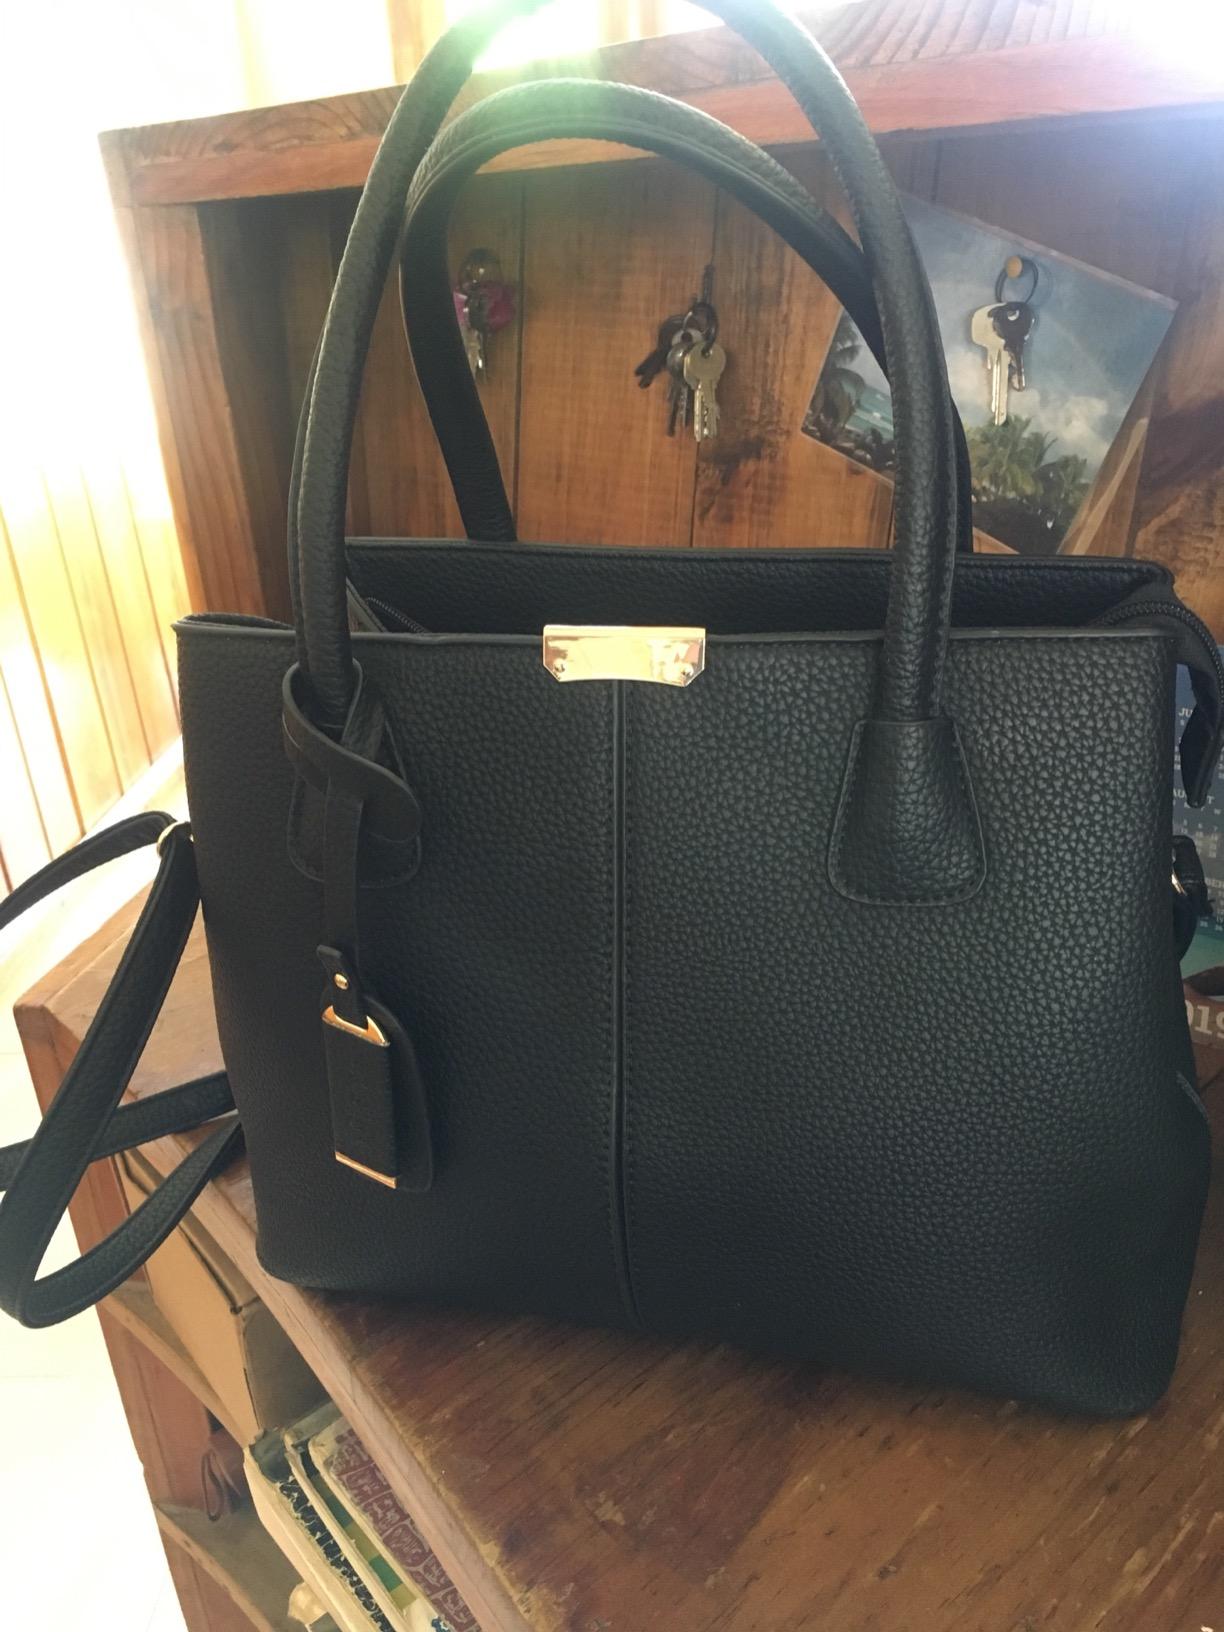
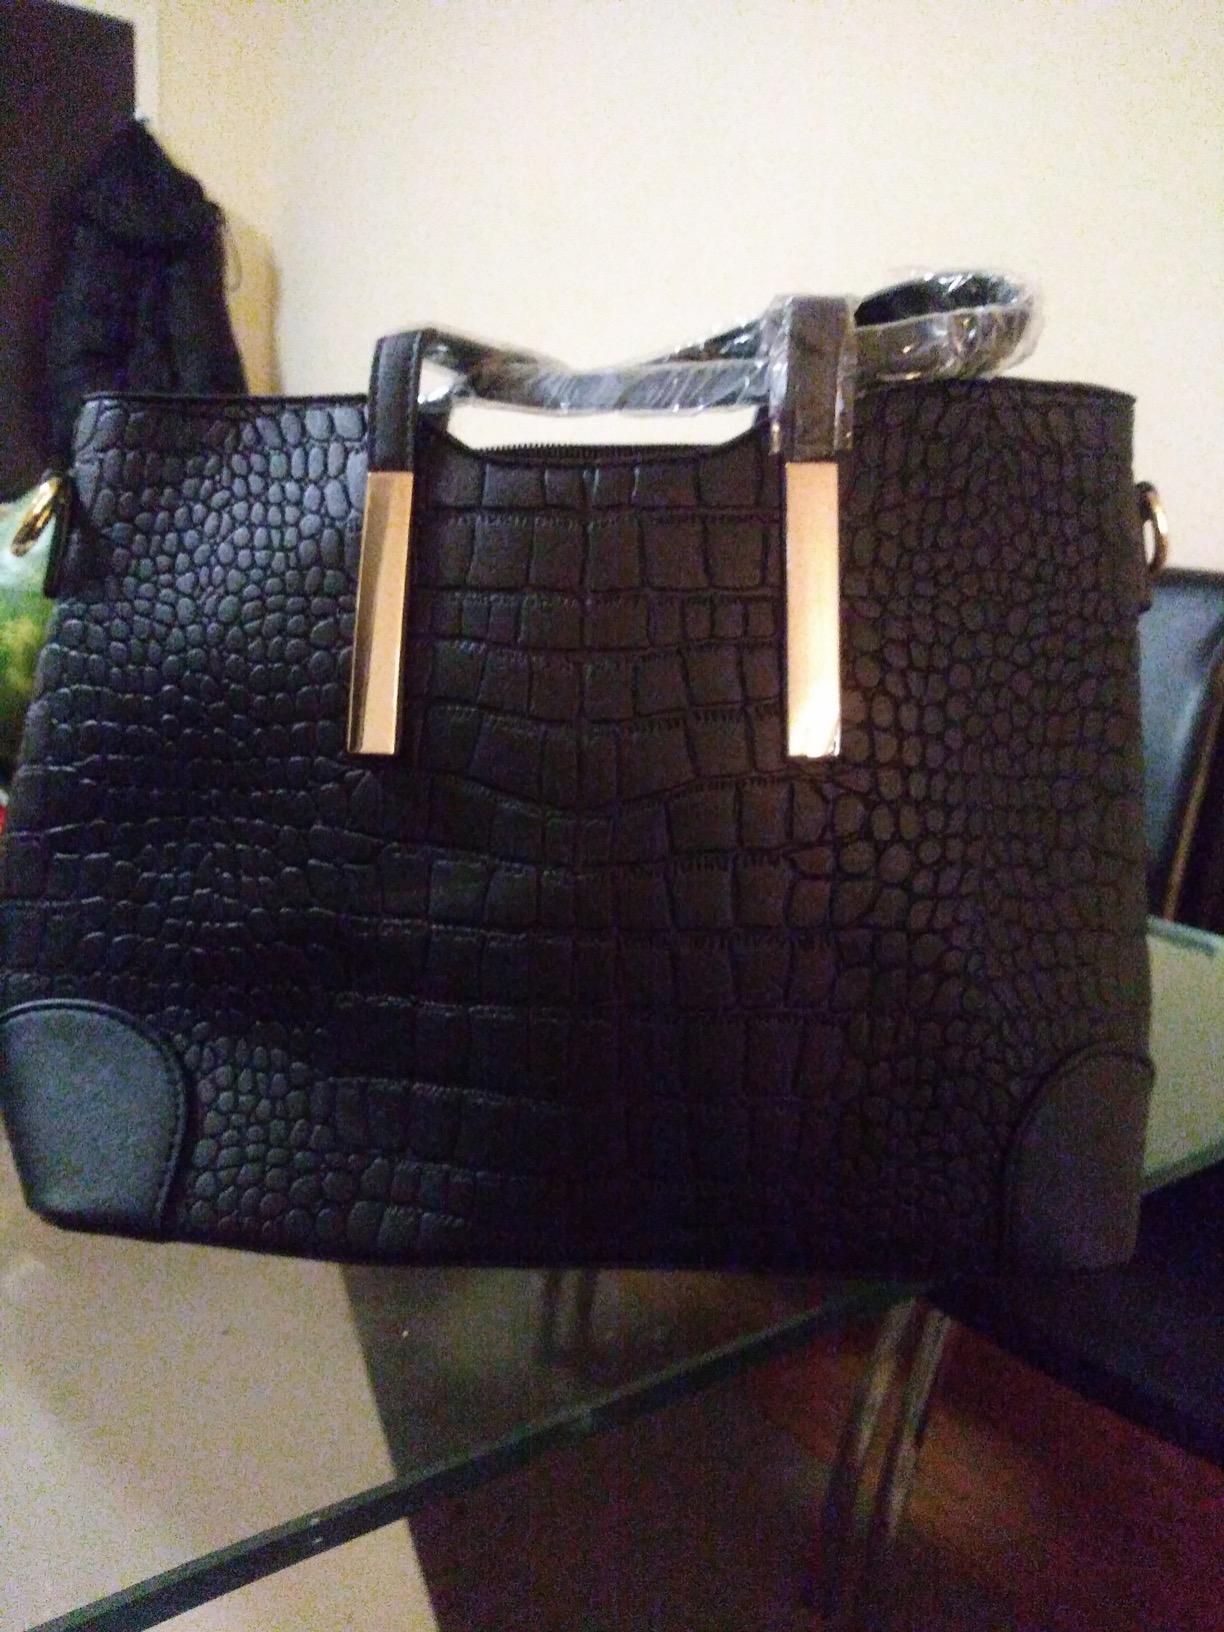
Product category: accessories_handbag
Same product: no